Chris Carter (linebacker)

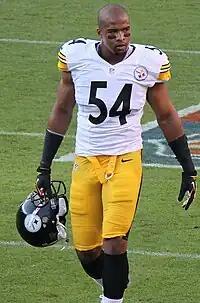
Carter with the Pittsburgh Steelers in 2012

Christopher Darnell Carter (born April 6, 1989) is an American former professional football linebacker who played seven seasons in the National Football League (NFL). He was selected by the Pittsburgh Steelers in the fifth round of the 2011 NFL draft and played college football at Fresno State.